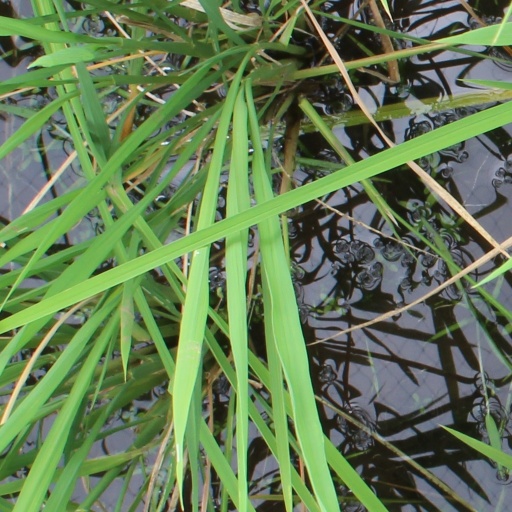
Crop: rice